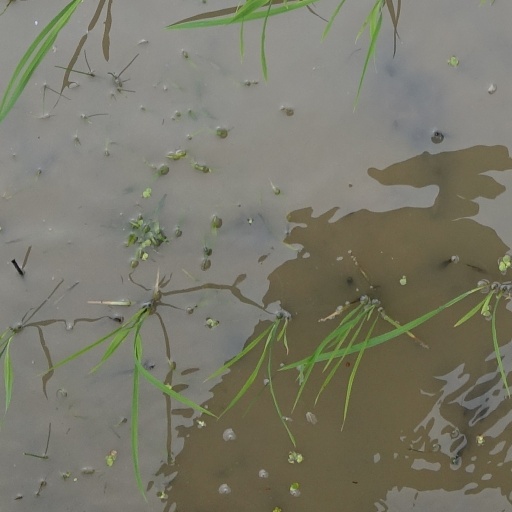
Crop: rice